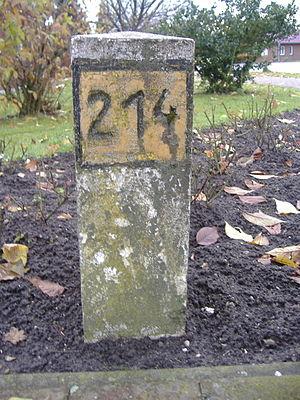
La Bundesstraße 214 conduit de Lingen à Brunswick.